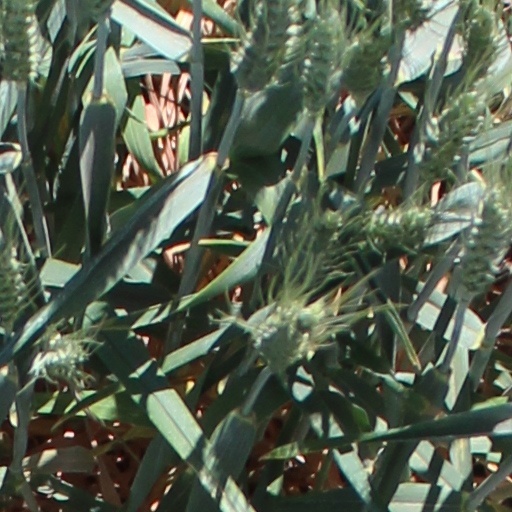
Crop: wheat